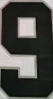
Number: 9